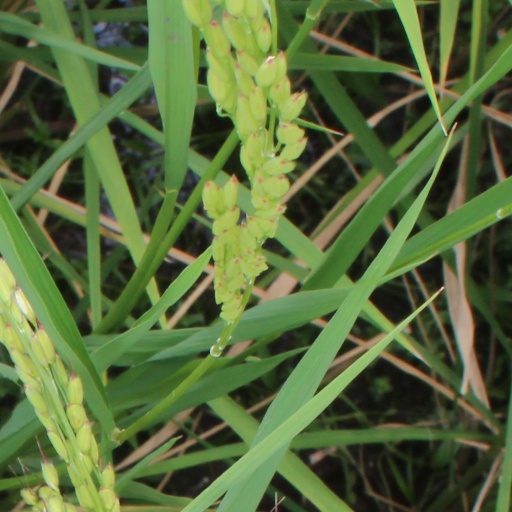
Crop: rice